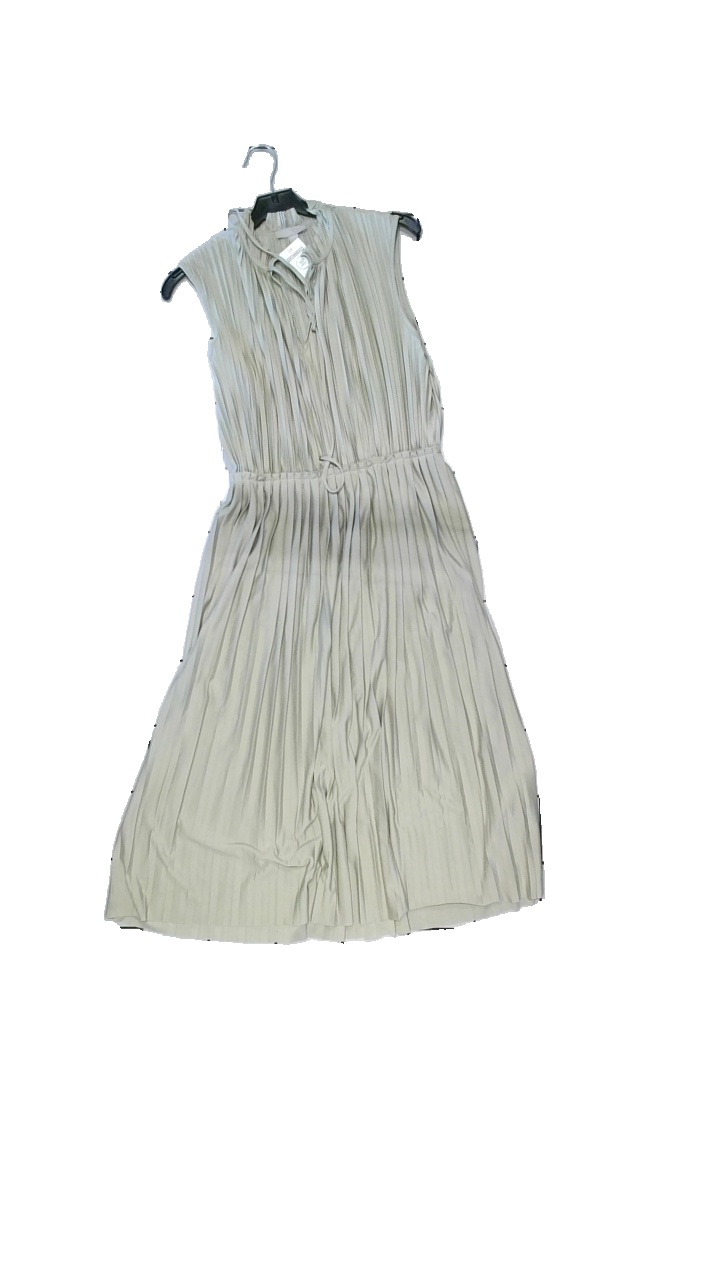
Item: Dress (Ladies)
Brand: H&m
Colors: Grey, Beige
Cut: Loose, Regular
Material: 100% polyester
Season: All
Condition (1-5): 5
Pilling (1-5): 4
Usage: Reuse
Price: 100-150